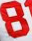
Number: 8